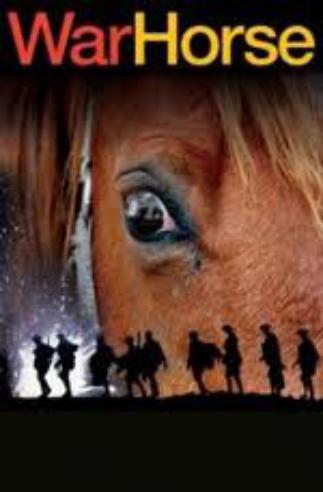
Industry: Leisure